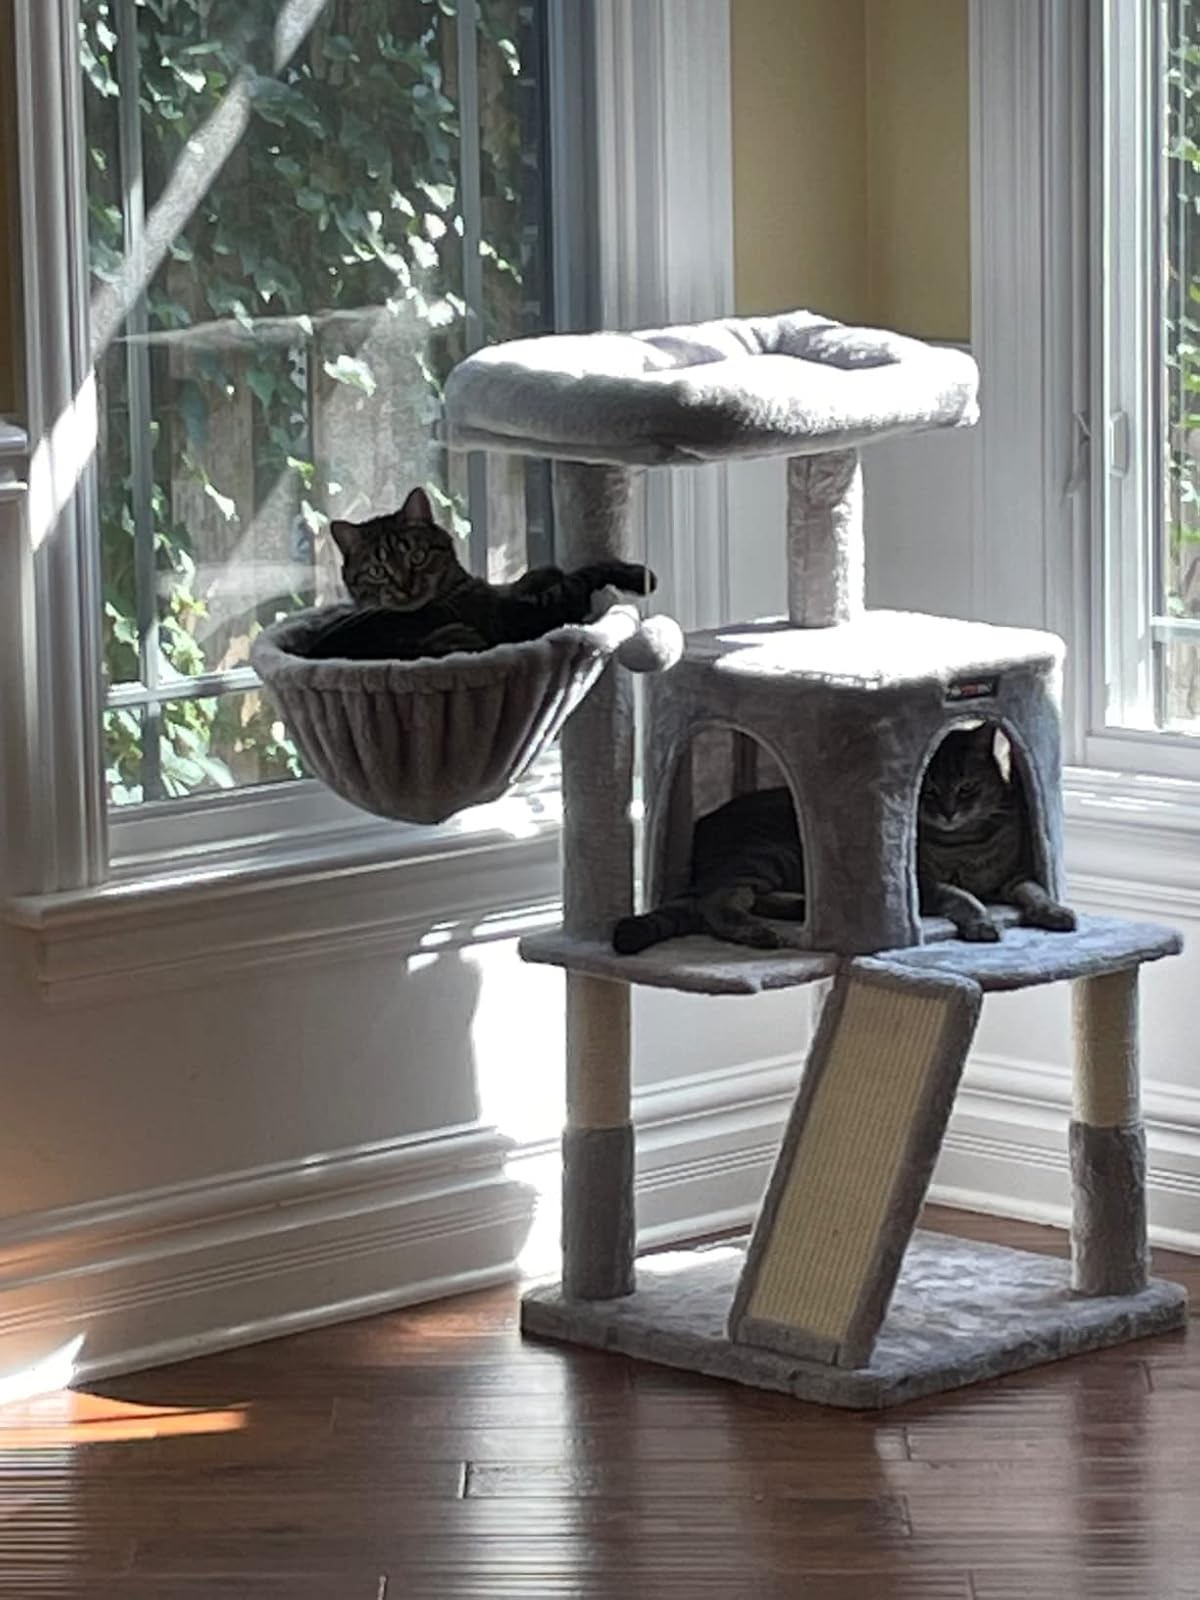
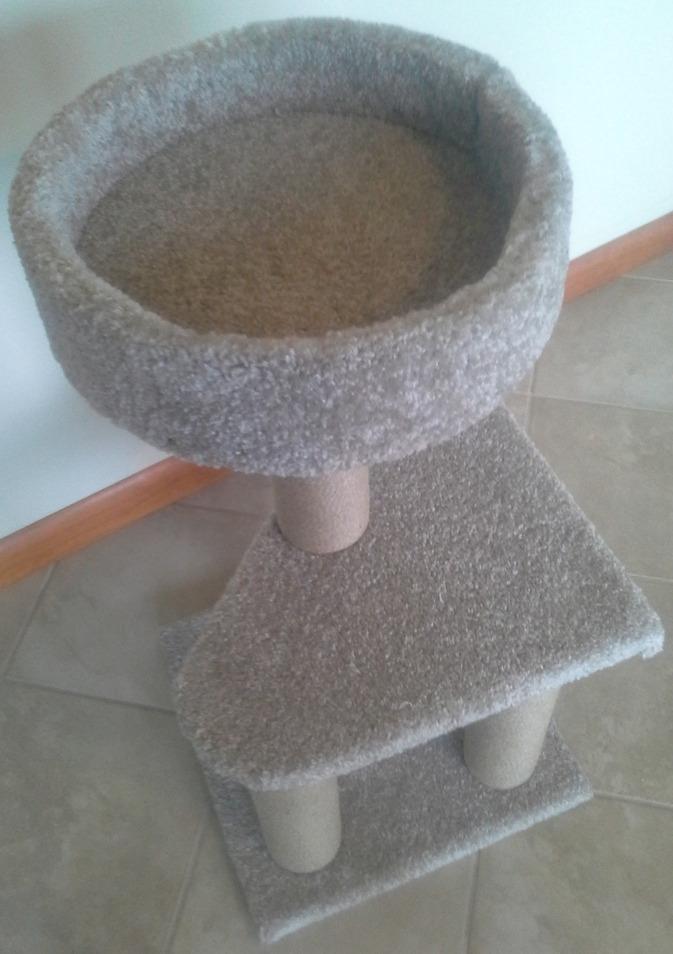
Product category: items_cat tree
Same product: no